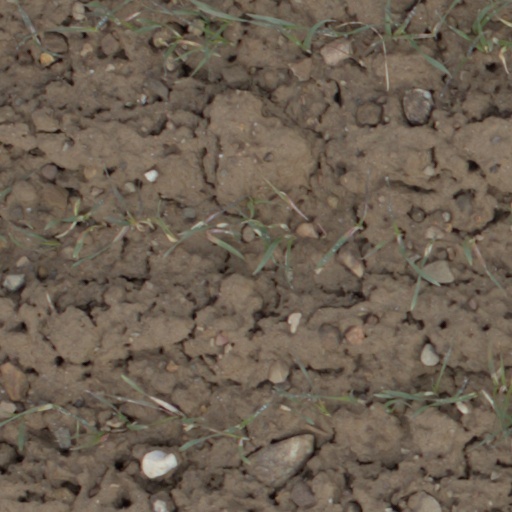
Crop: wheat